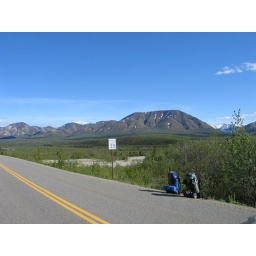
Hiking in Denali in May 2004. waiting at the road for the bus to take us out.